Gadi Zelniker

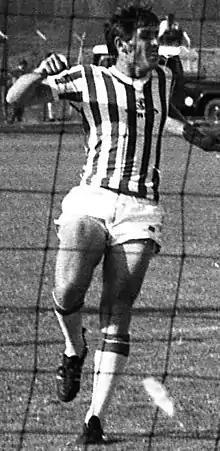
Zelniker in 1969

Gadi Zelniker (12 March 1944 – 1 March 2016) was an Israeli footballer. He played in three matches for the Israel national football team in 1965.